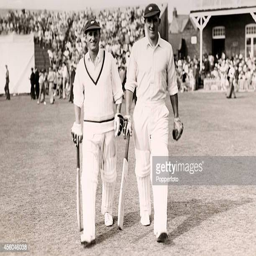
cricket players prepare to bat during festival